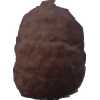
Label: orange_peeled